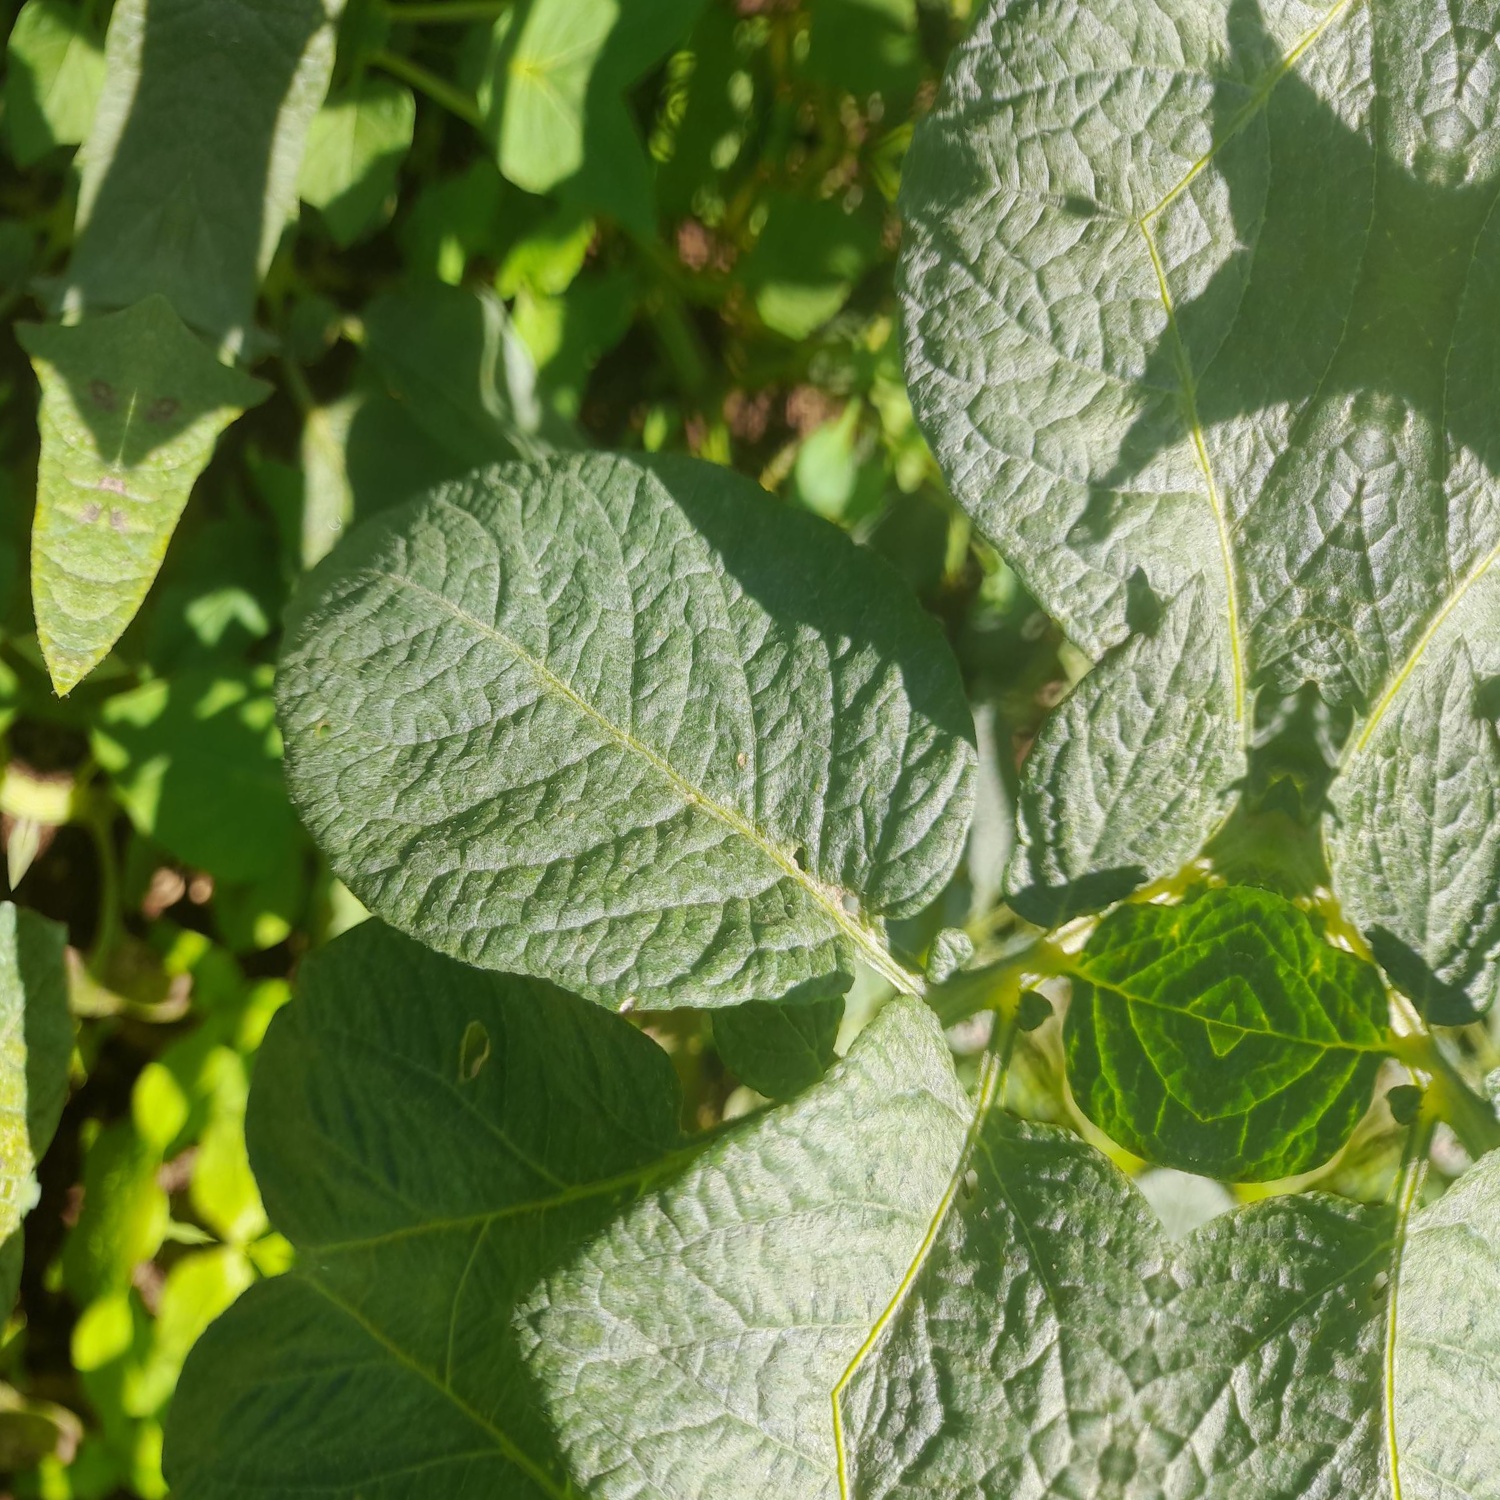
Etiqueta: Sana